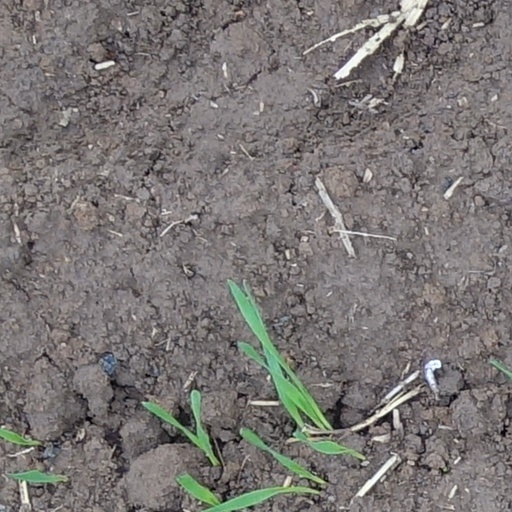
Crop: wheat